Yeoseodo

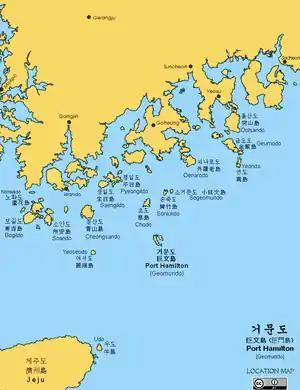
Location of Yeoseodo in the Jeju Strait (slightly left of Port Hamilton)

Yeoseodo is an island located off the coast of Jeollanam-do, South Korea. It covers an area of and is home to approximately 100 residents. The landscape features one peak, an unnamed mountain high. Its residents work as both farmers and fishermen, and its main agricultural products include sweet potato, wheat, rice, bean, and sesame.